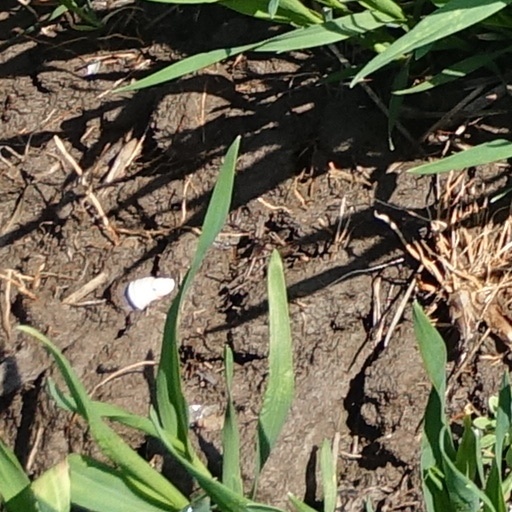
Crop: wheat